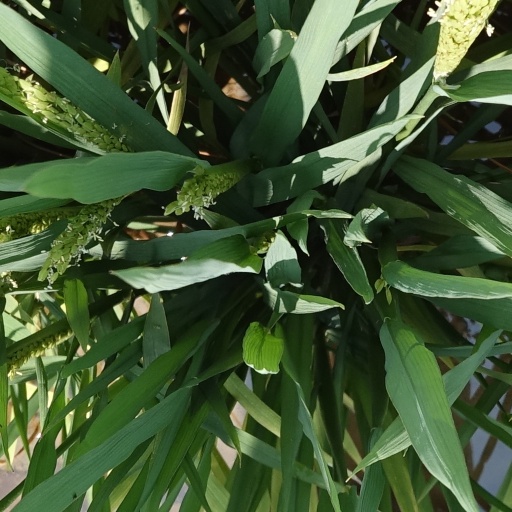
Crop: rice